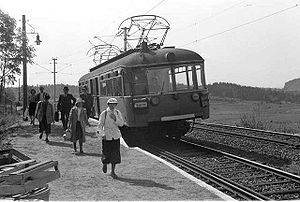
Bærumsbanen
Motorvogn fra Bærumsbanen i Kolsås i 1943.
A/S Bærumsbanen var et norsk selskab, der drev sporvejen Lilleakerbanen og forstadsbanerne Kolsåsbanen og Østensjøbanen i Oslo fra 1924 til 1971, hvor selskabet blev en del af Oslo Sporveier.